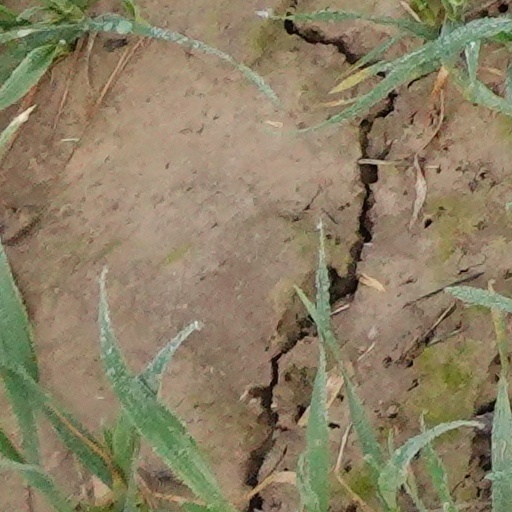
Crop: wheat